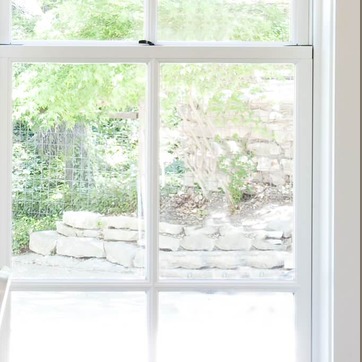
Material: glass